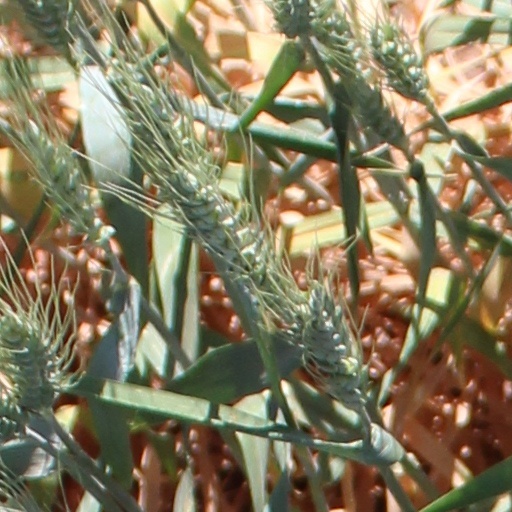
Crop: wheat